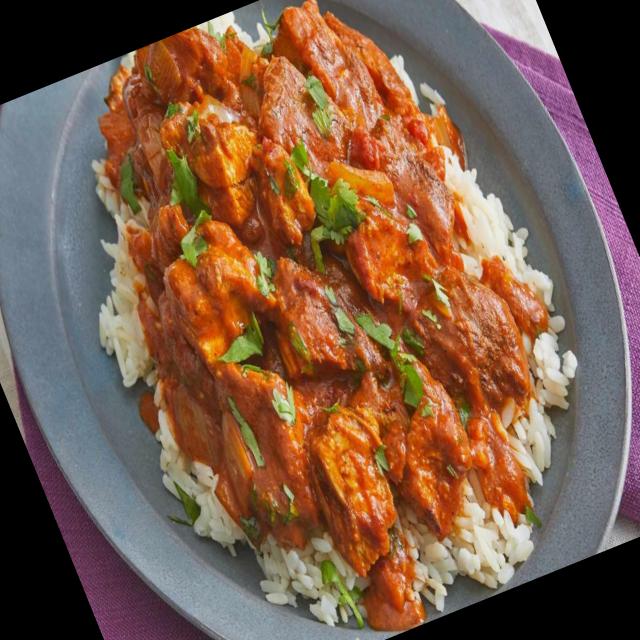
Dish: chicken_curry